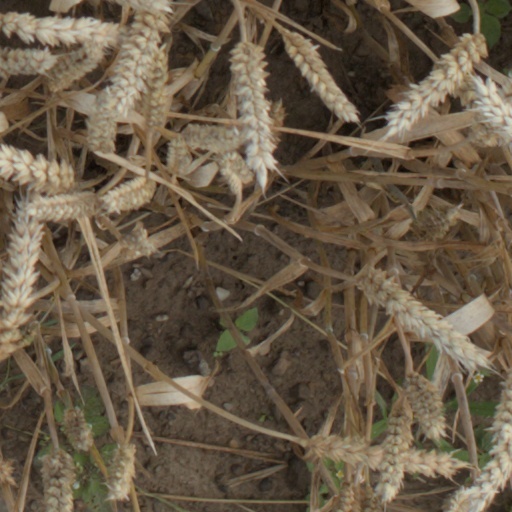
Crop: wheat